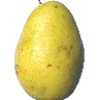
Label: Pear Monster 1